Amsterdam Music Festival

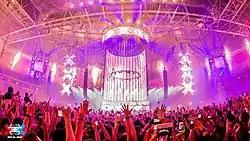
2015 Amsterdam Music Festival

The Amsterdam Music Festival (AMF) is an electronic dance music (EDM) event that takes place during the Amsterdam Dance Event mid-October in Amsterdam, Netherlands. Since the second edition in 2014, the main event has taken place in the Johan Cruijff Arena. In 2015 and 2016 the event was a multiple day EDM-event.